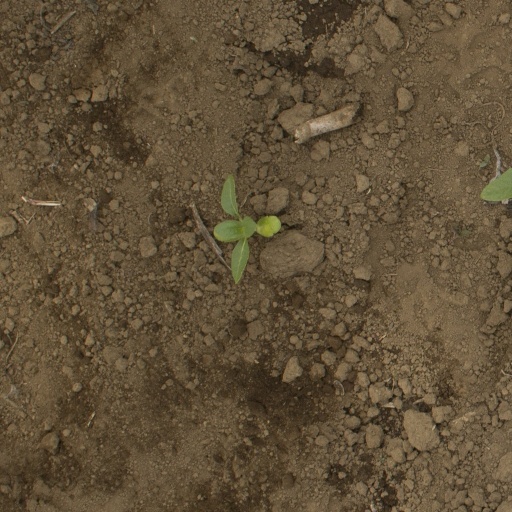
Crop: Jerusalem artichoke